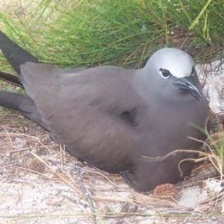
Species: BROWN NOODY
Scientific name: ANOUS STOLIDUS